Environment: real
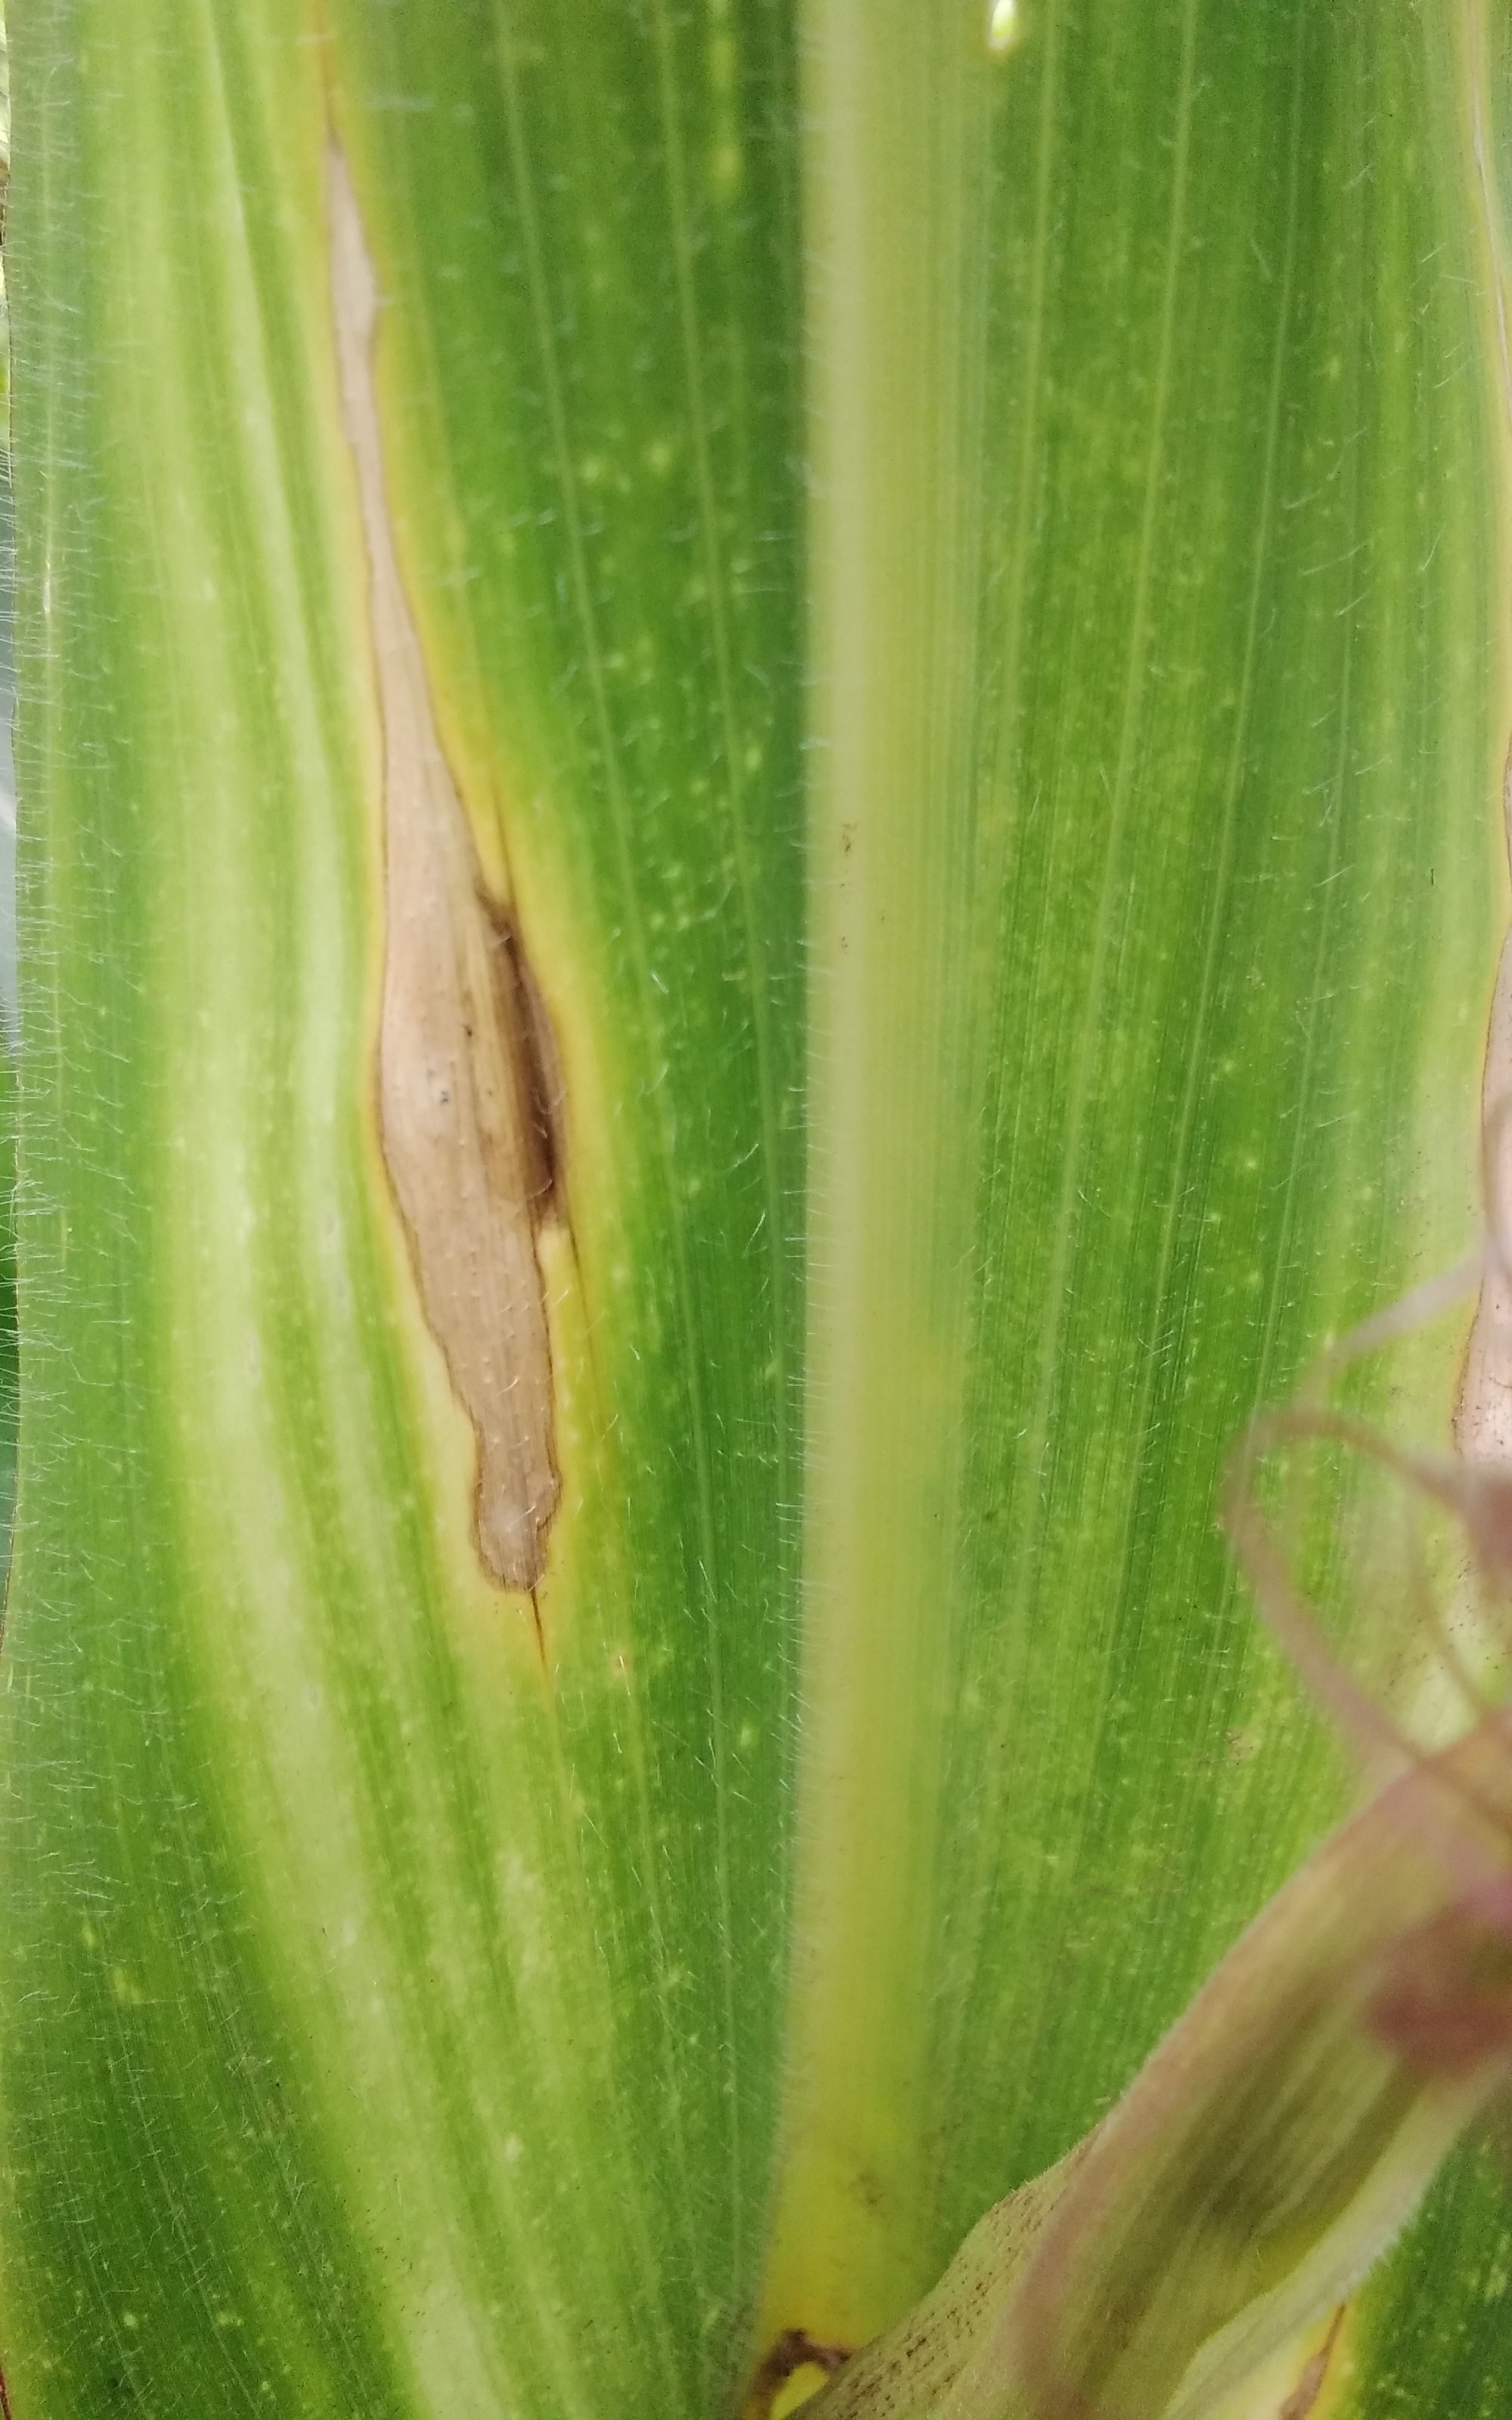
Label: northern_corn_leaf_blight